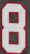
Number: 8